Phantasy Star Online

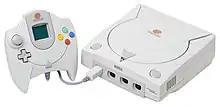
"Phantasy Star Online" was first released for the Dreamcast.

"Phantasy Star Online" was released in Japan on December 21, 2000. The language could be changed to English or any of the other supported chat languages, making it "import-friendly". Naka had hoped for a simultaneous global release, but the western release was delayed for beta testing and marketing reasons. While subscriptions would be free in North America, in Japan the game included a 30-day free trial, after which Japanese players were required to purchase 30-day or 90-day subscriptions. Immediately after the Japanese release, Sonic Team began maintaining the overworked servers and investigated network problems in Hiroshima and Okayama.